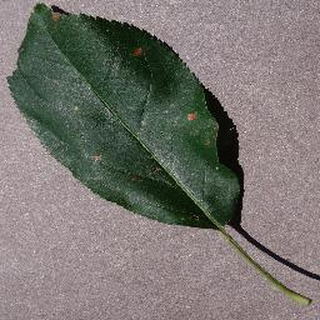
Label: apple_black_rot